Kaminogō Station

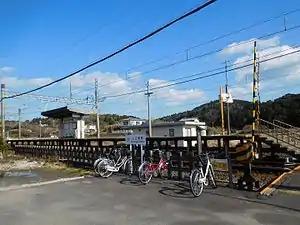
Kaminogō Station, 2017

is a passenger railway station in located in the city of Shima, Mie Prefecture, Japan, operated by the private railway operator Kintetsu Railway.